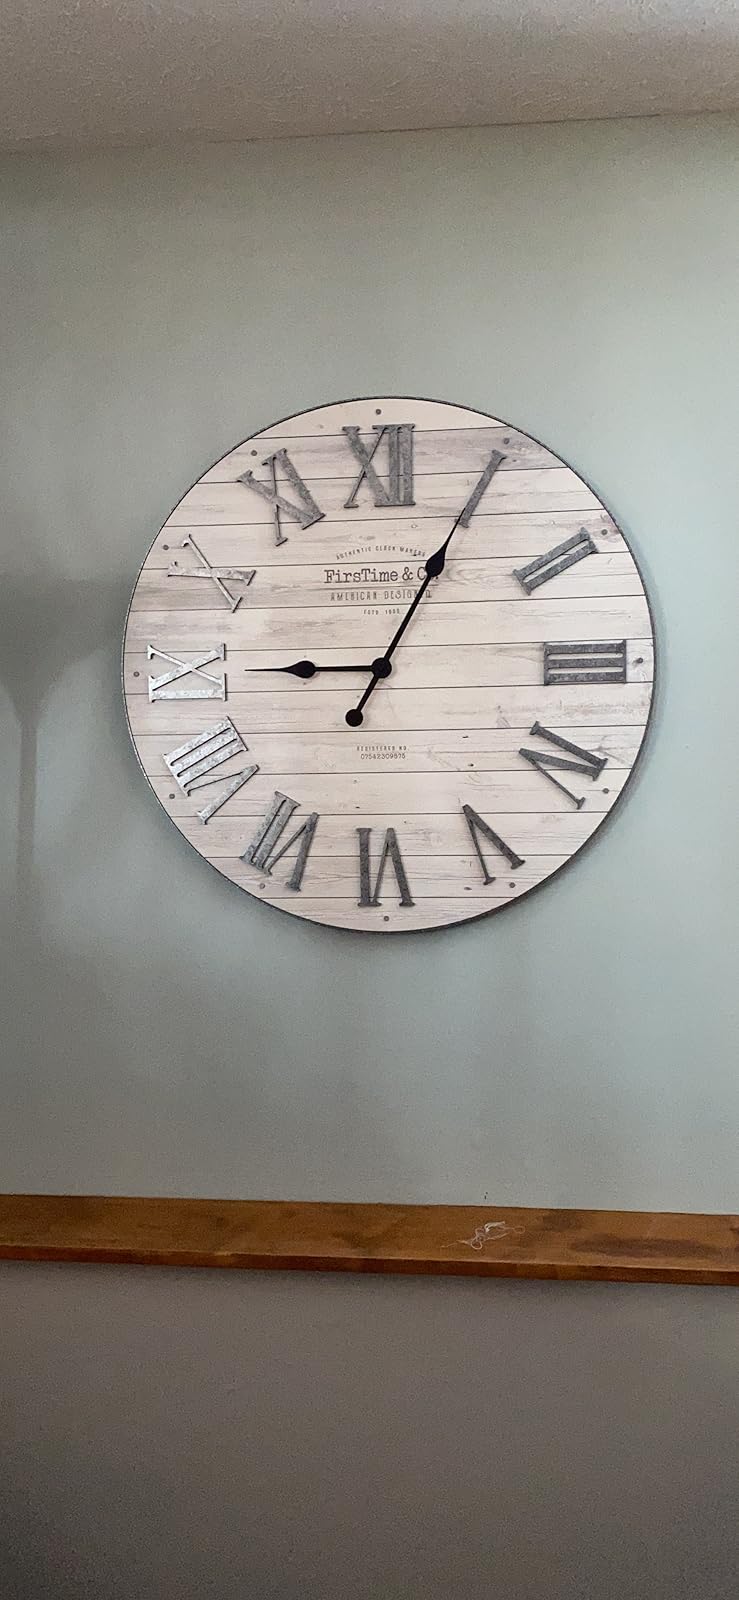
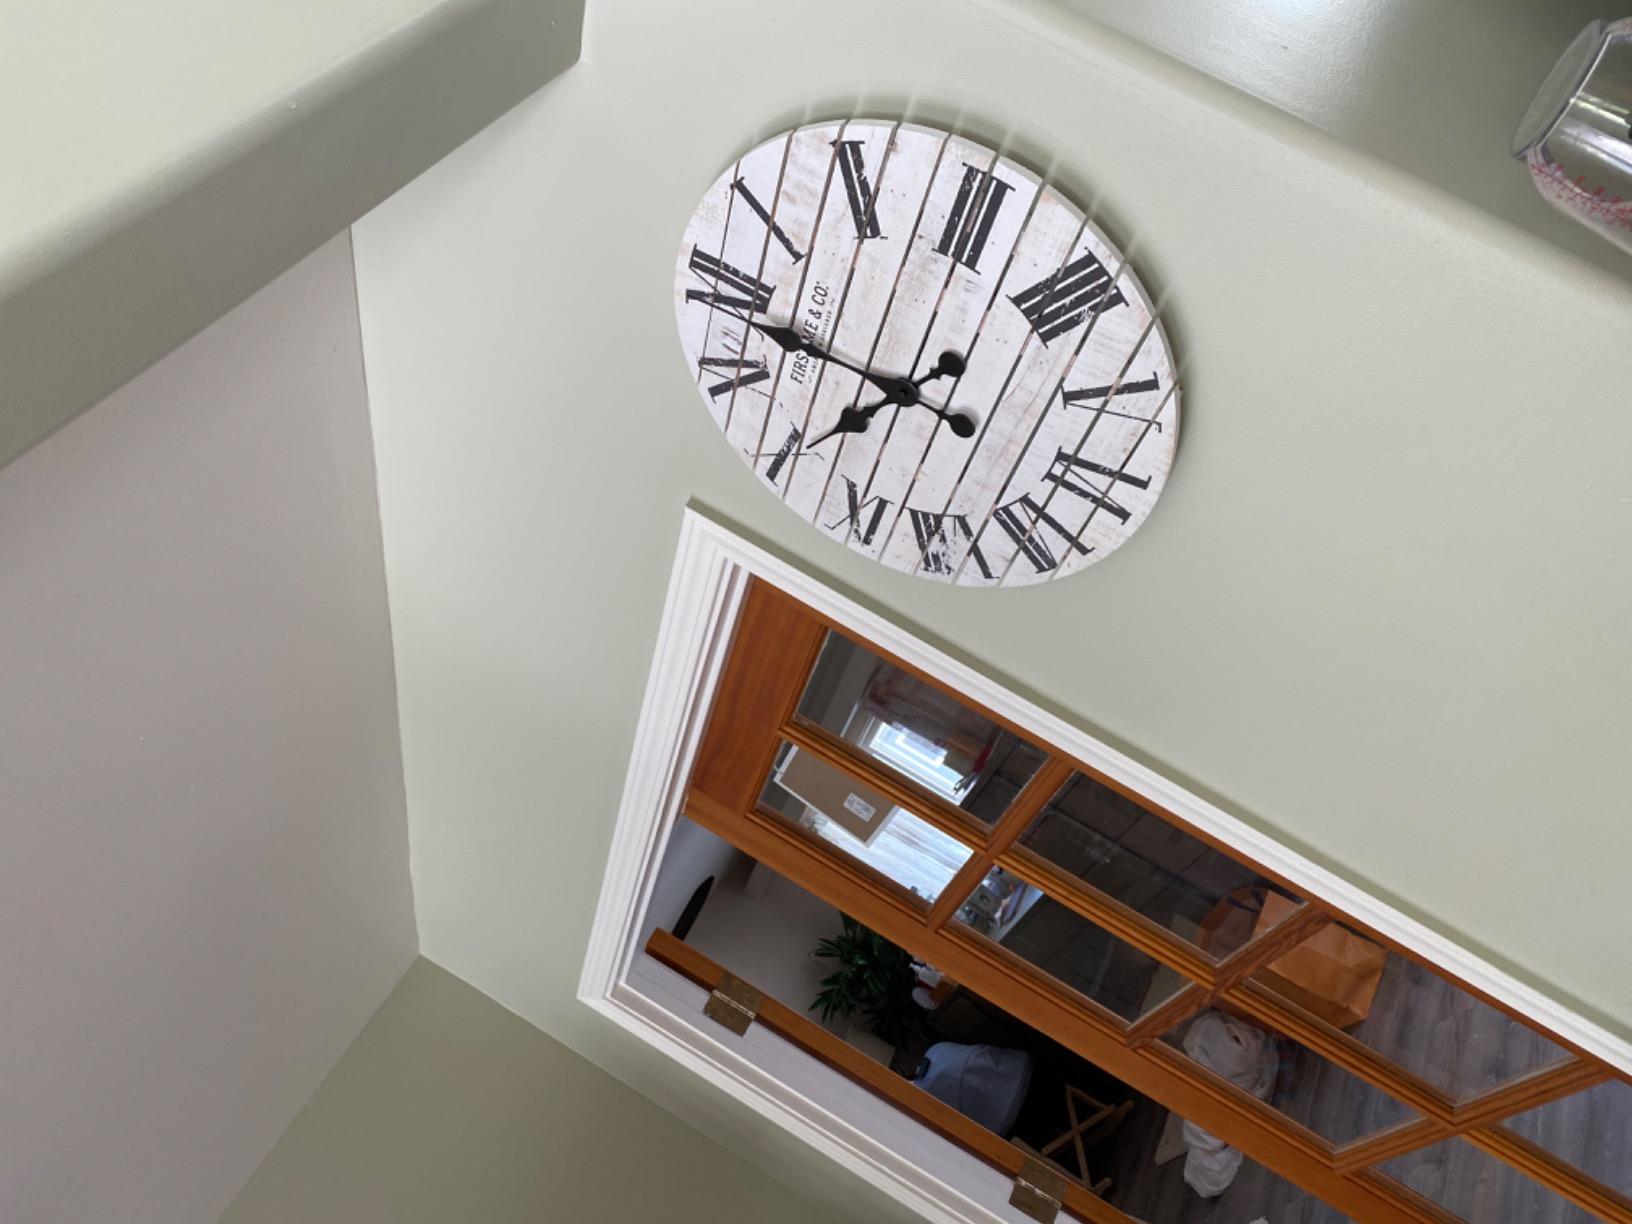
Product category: clock
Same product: no